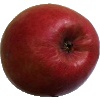
Label: apple_crimson_snow